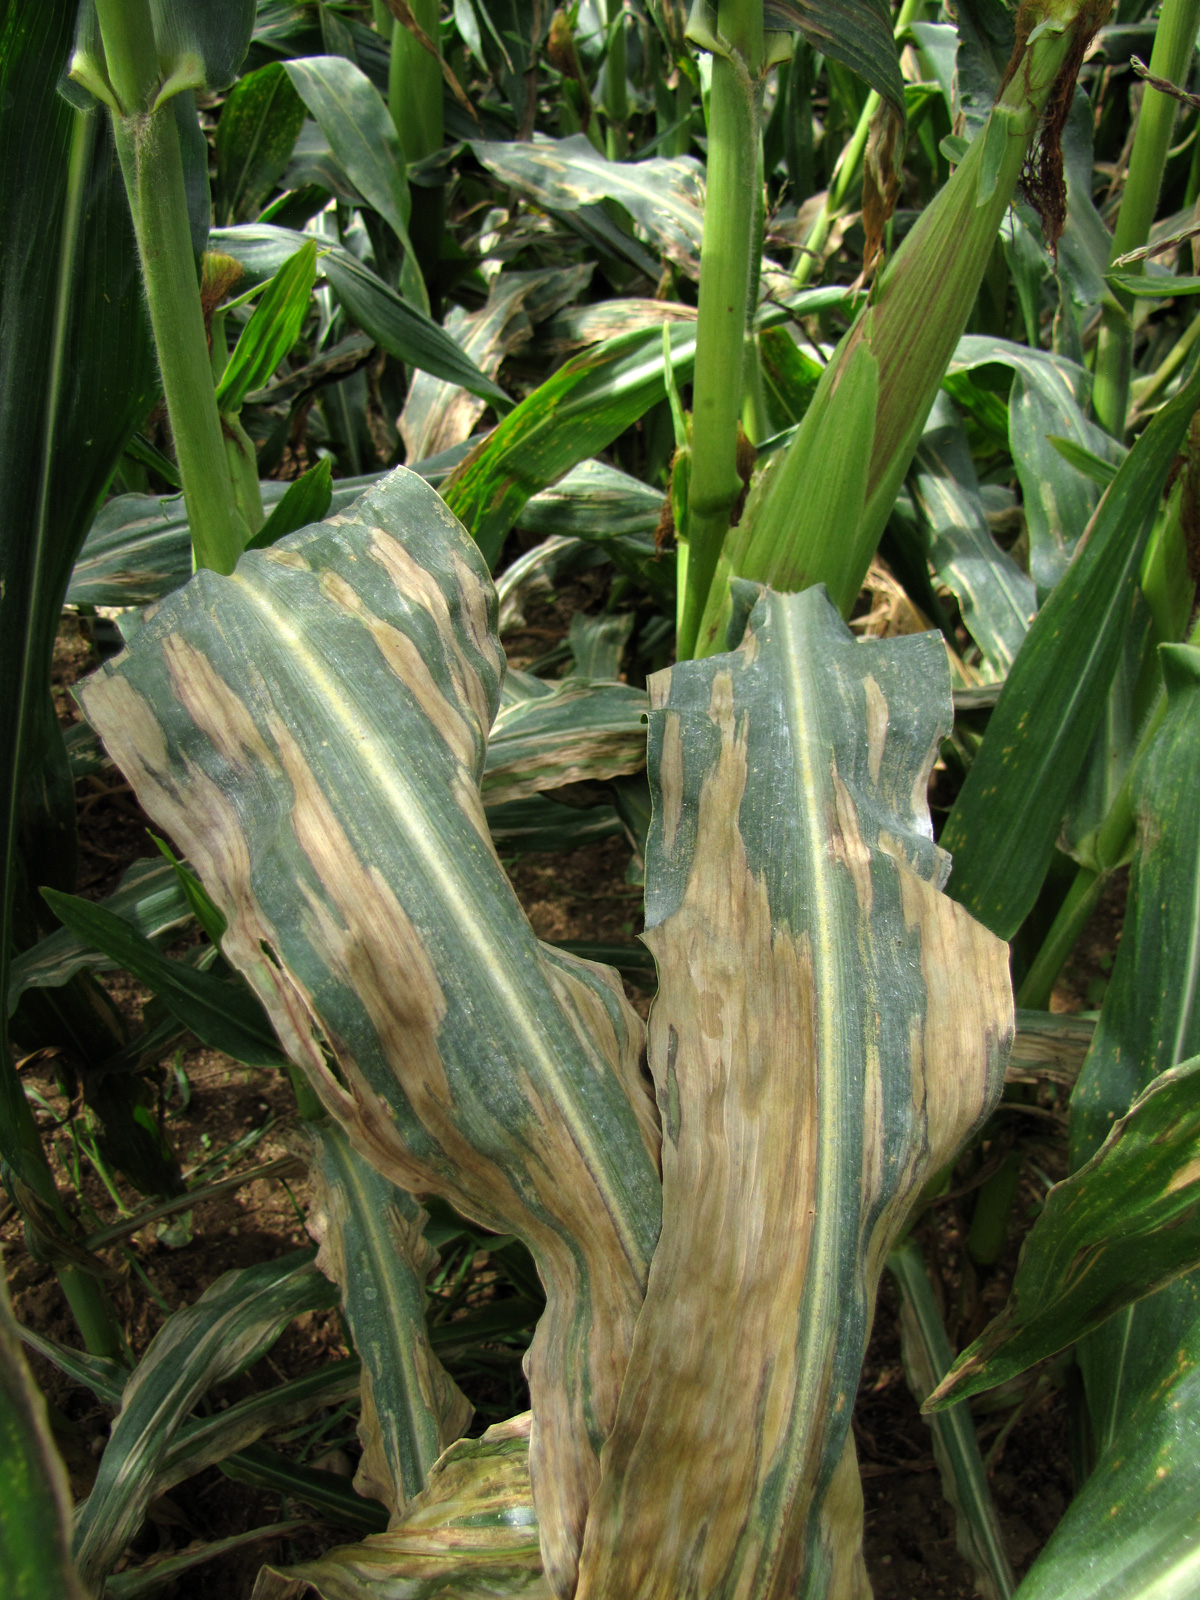
Labels: Corn leaf blight, Corn leaf blight